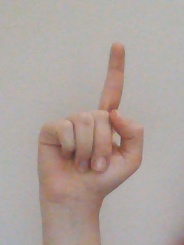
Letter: bb